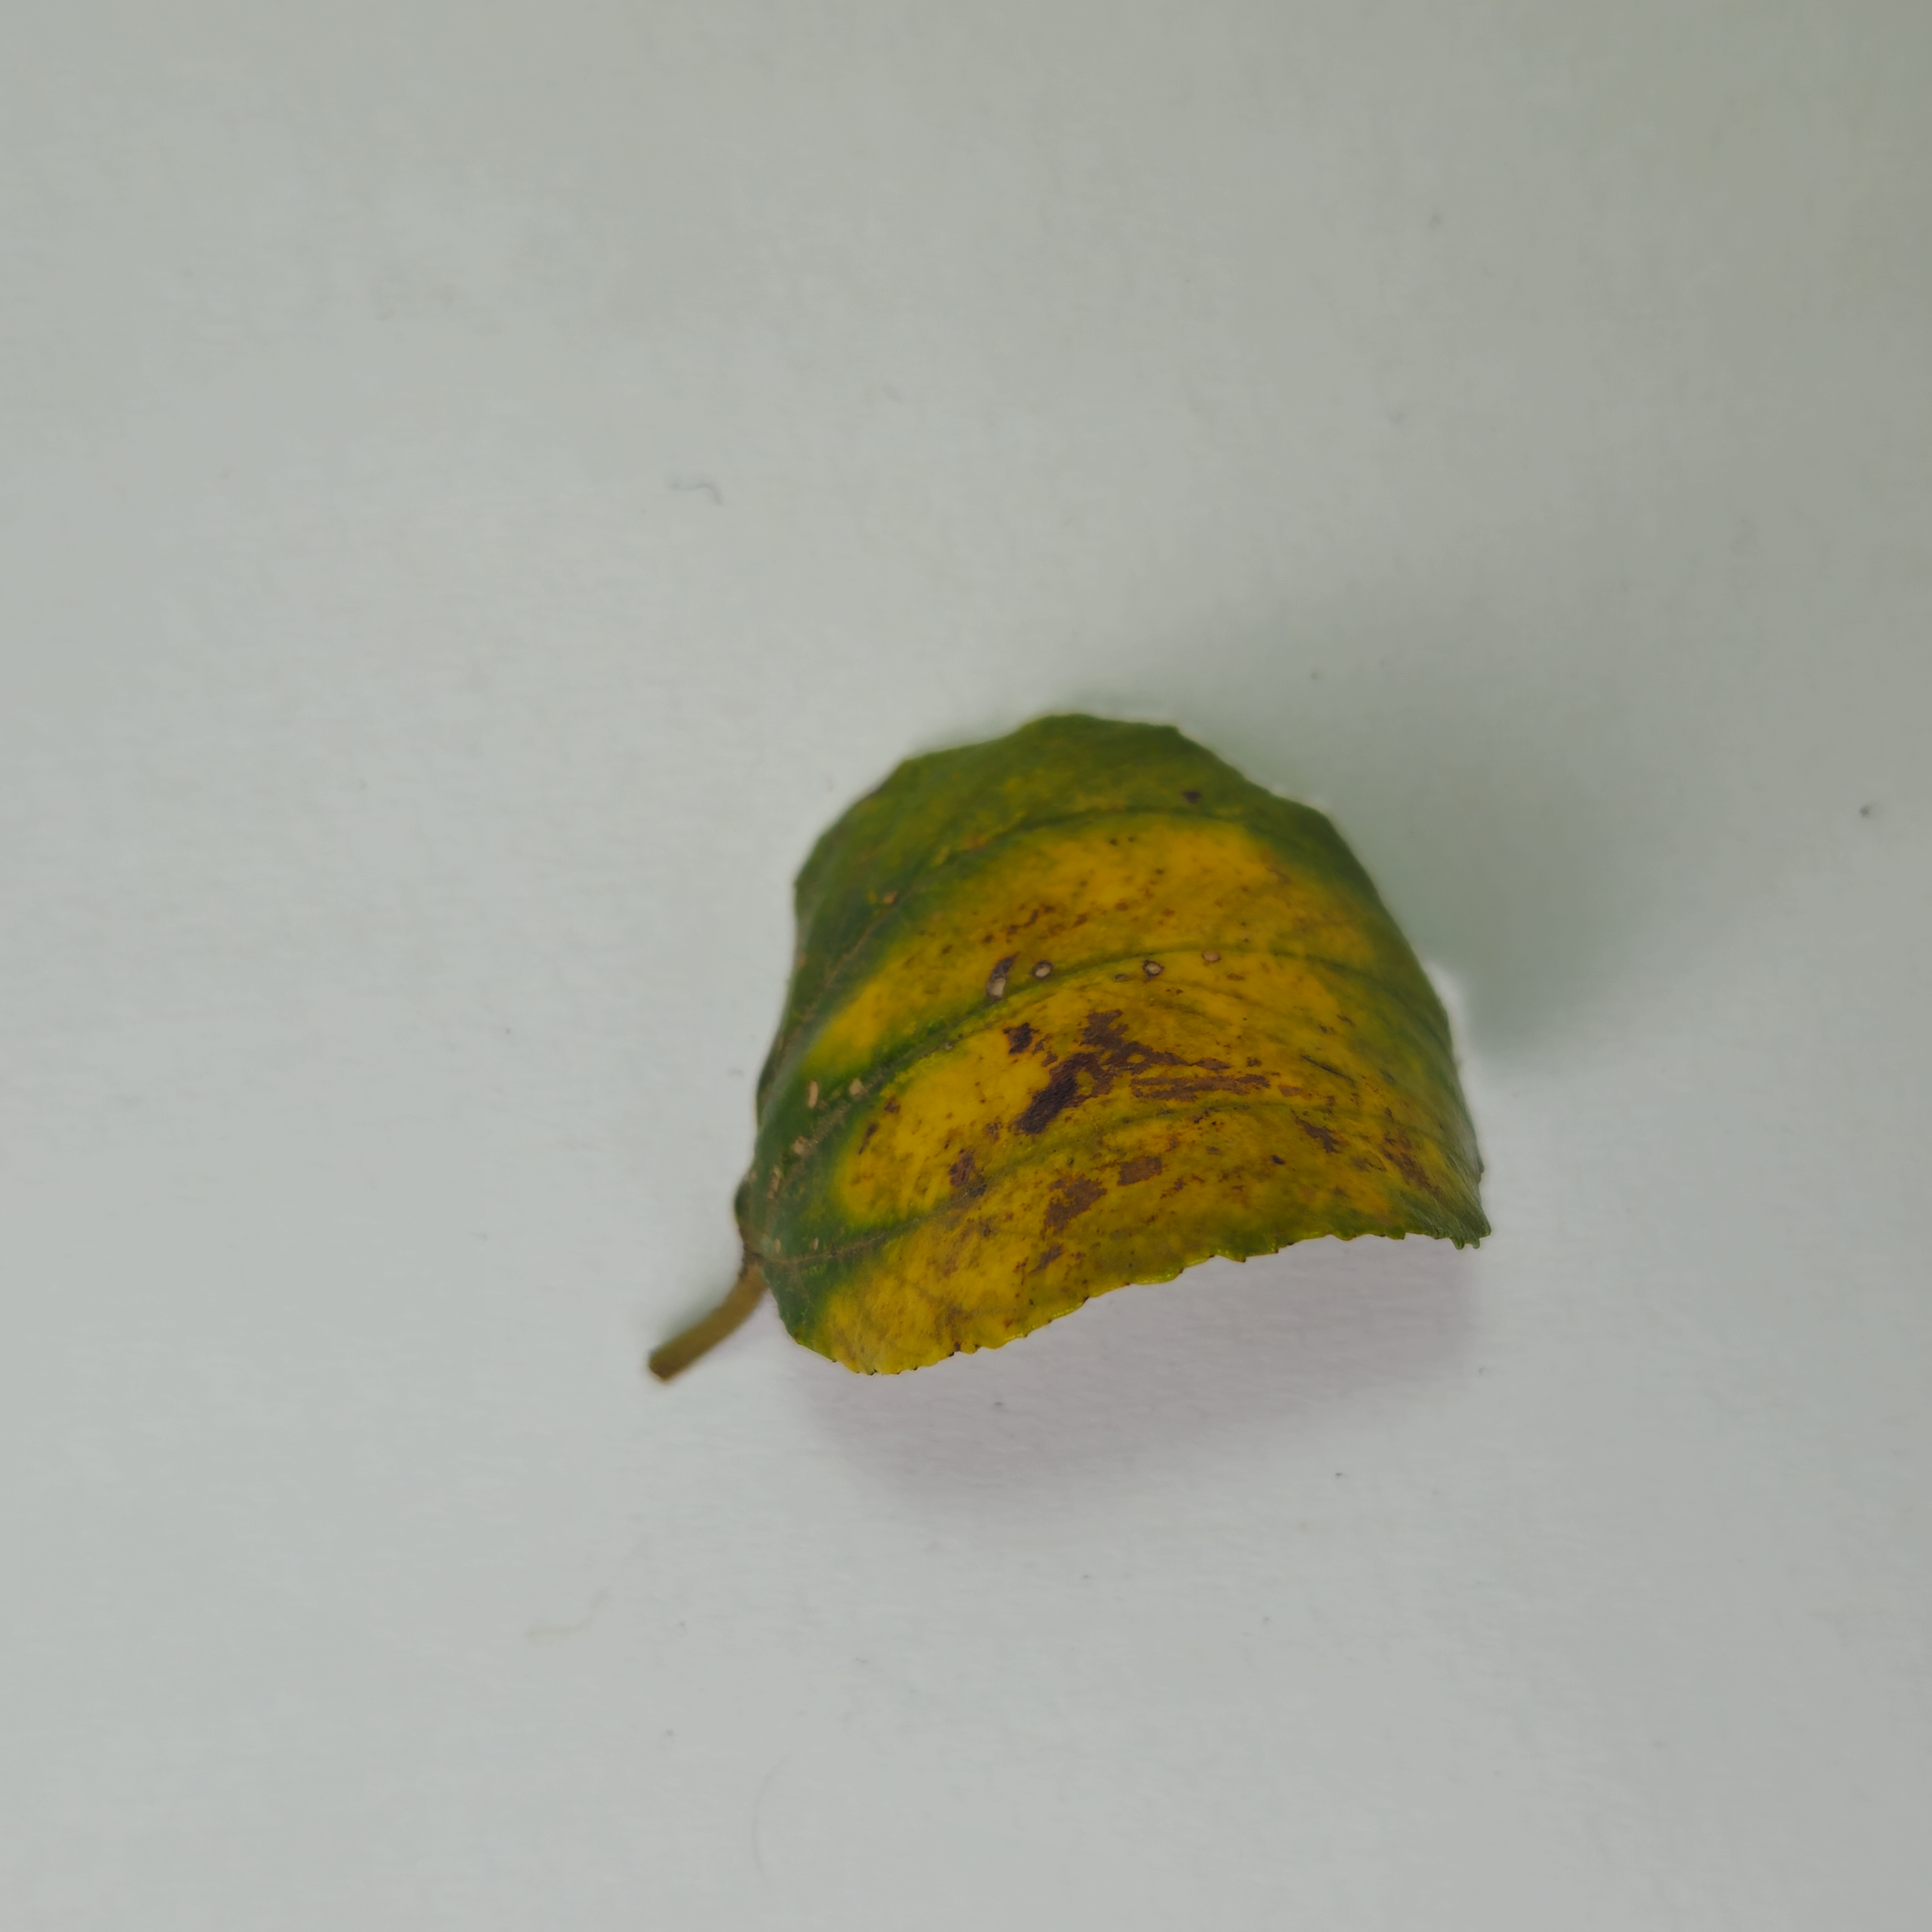
Label: Yellow